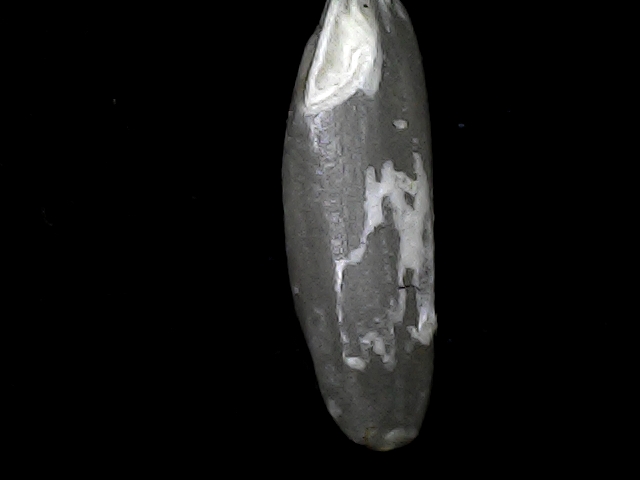
Rice variety: BD49